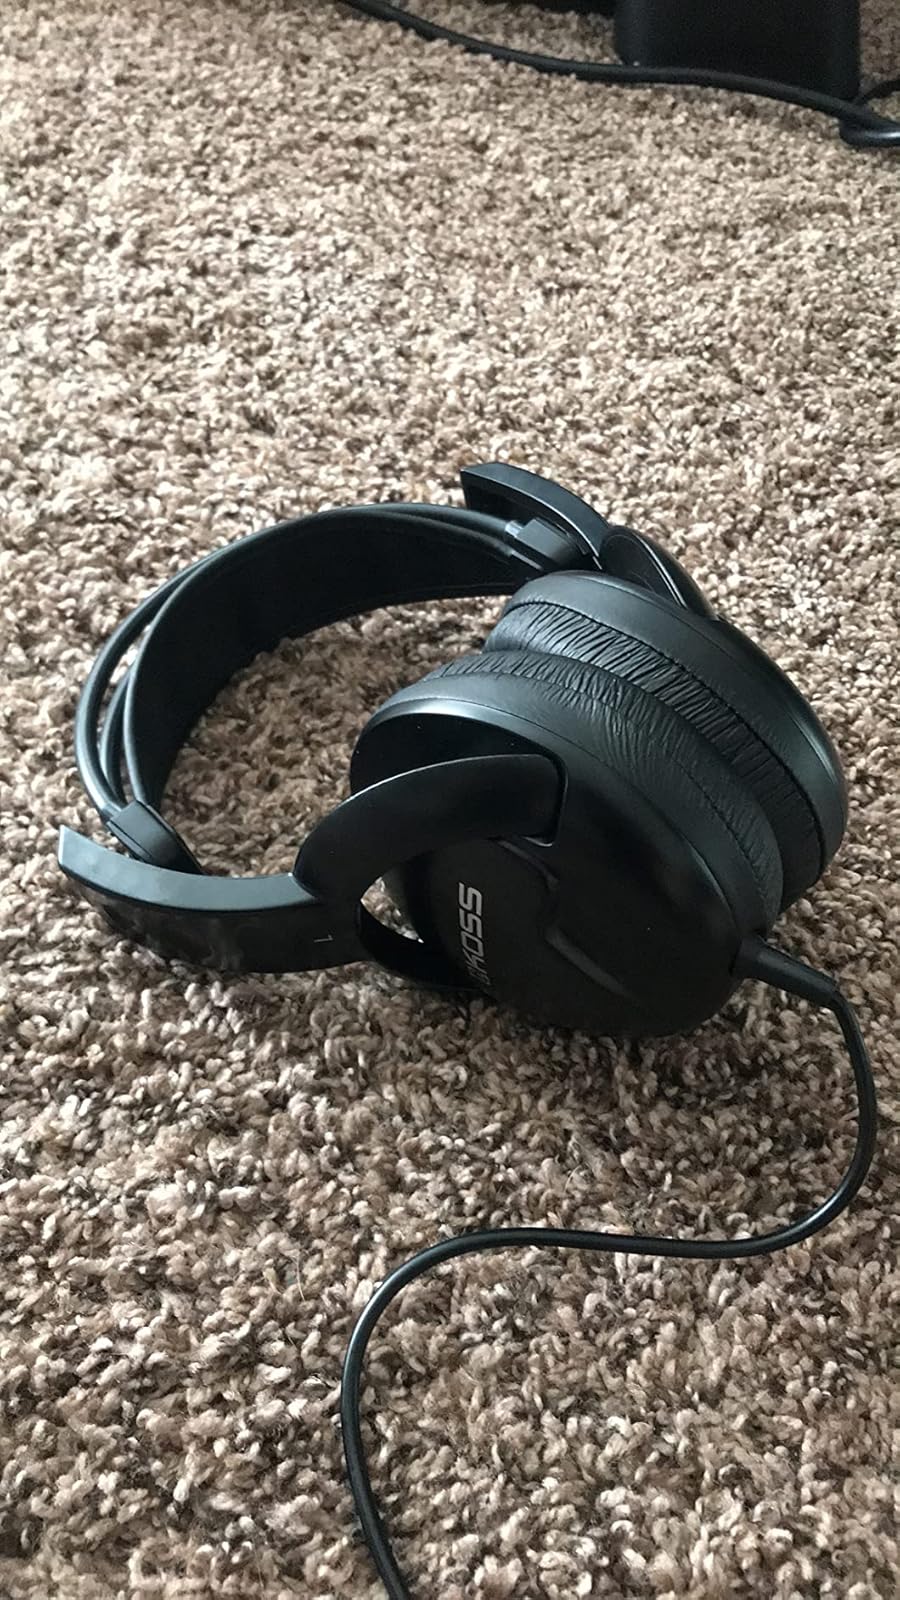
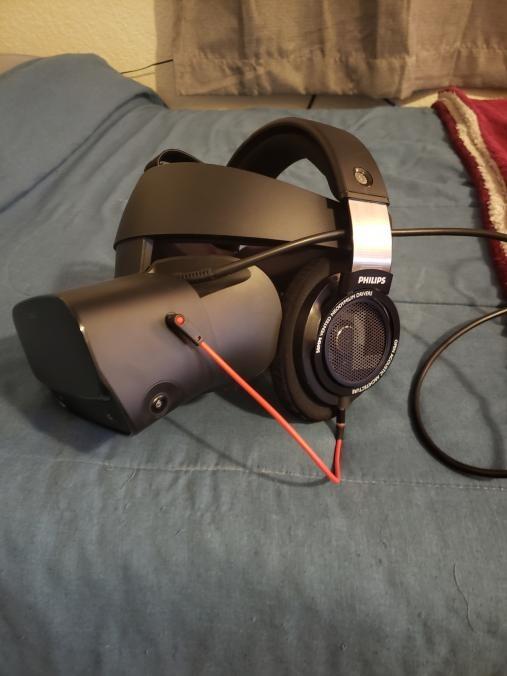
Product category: headphones
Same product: no